Grassland degradation

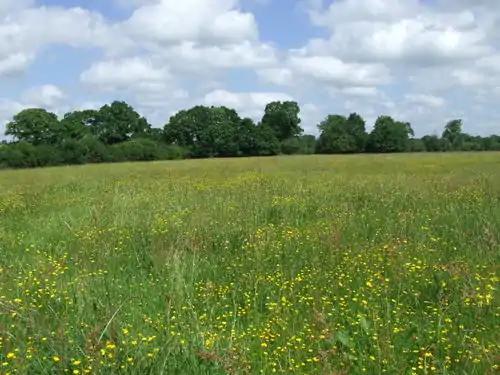
Grassland in Europe

Grassland degradation, also called vegetation or steppe degradation, is a biotic disturbance in which grass struggles to grow or can no longer exist on a piece of land due to causes such as overgrazing, burrowing of small mammals, and climate change. Since the 1970s, it has been noticed to affect plains and plateaus of alpine meadows or grasslands, most notably being in the Philippines and in the Tibetan and Inner Mongolian region of China, where of grassland is degraded each year. Across the globe it is estimated that 23% of the land is degraded. It takes years and sometimes even decades, depending on what is happening to that piece of land, for a grassland to become degraded. The process is slow and gradual, but so is restoring degraded grassland. Initially, only patches of grass appear to die and appear brown; but the degradation process, if not addressed, can spread to many acres of land. As a result, the frequency of landslides and dust storms may increase. The degraded land's less fertile ground cannot yield crops, or animals graze in these fields. With a dramatic decrease in plant diversity in this ecosystem, more carbon and nitrogen may be released into the atmosphere. These results can have serious effects on humans such as displacing herders from their community; a decrease in vegetables, fruit, and meat that are regularly acquired from these fields; and a catalyzing effect on global warming.